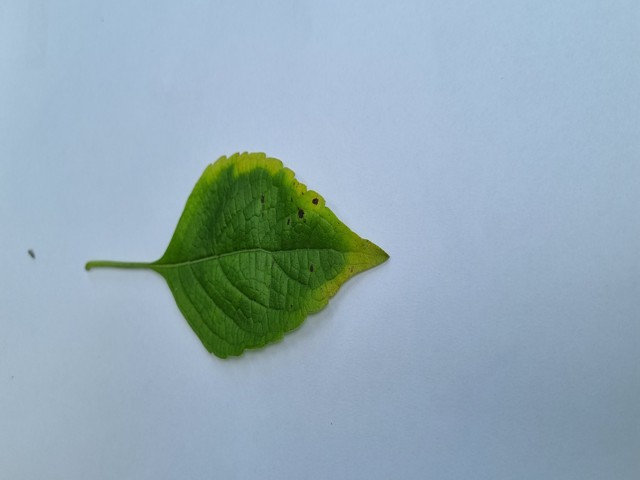
Plant: ramtulsi